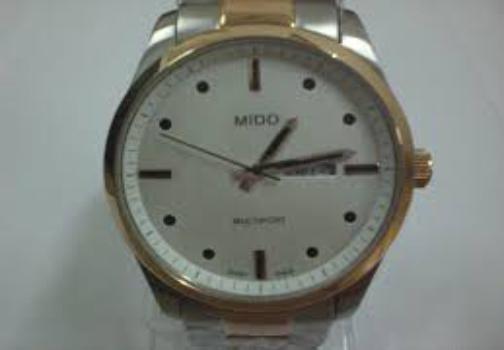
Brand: mido
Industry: Clothes